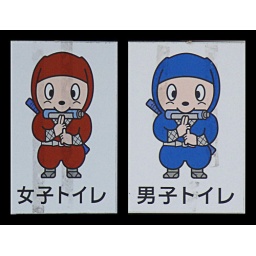
girl and boy bathroom signs near the Iga Ueno ninja museum.